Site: brandenburg
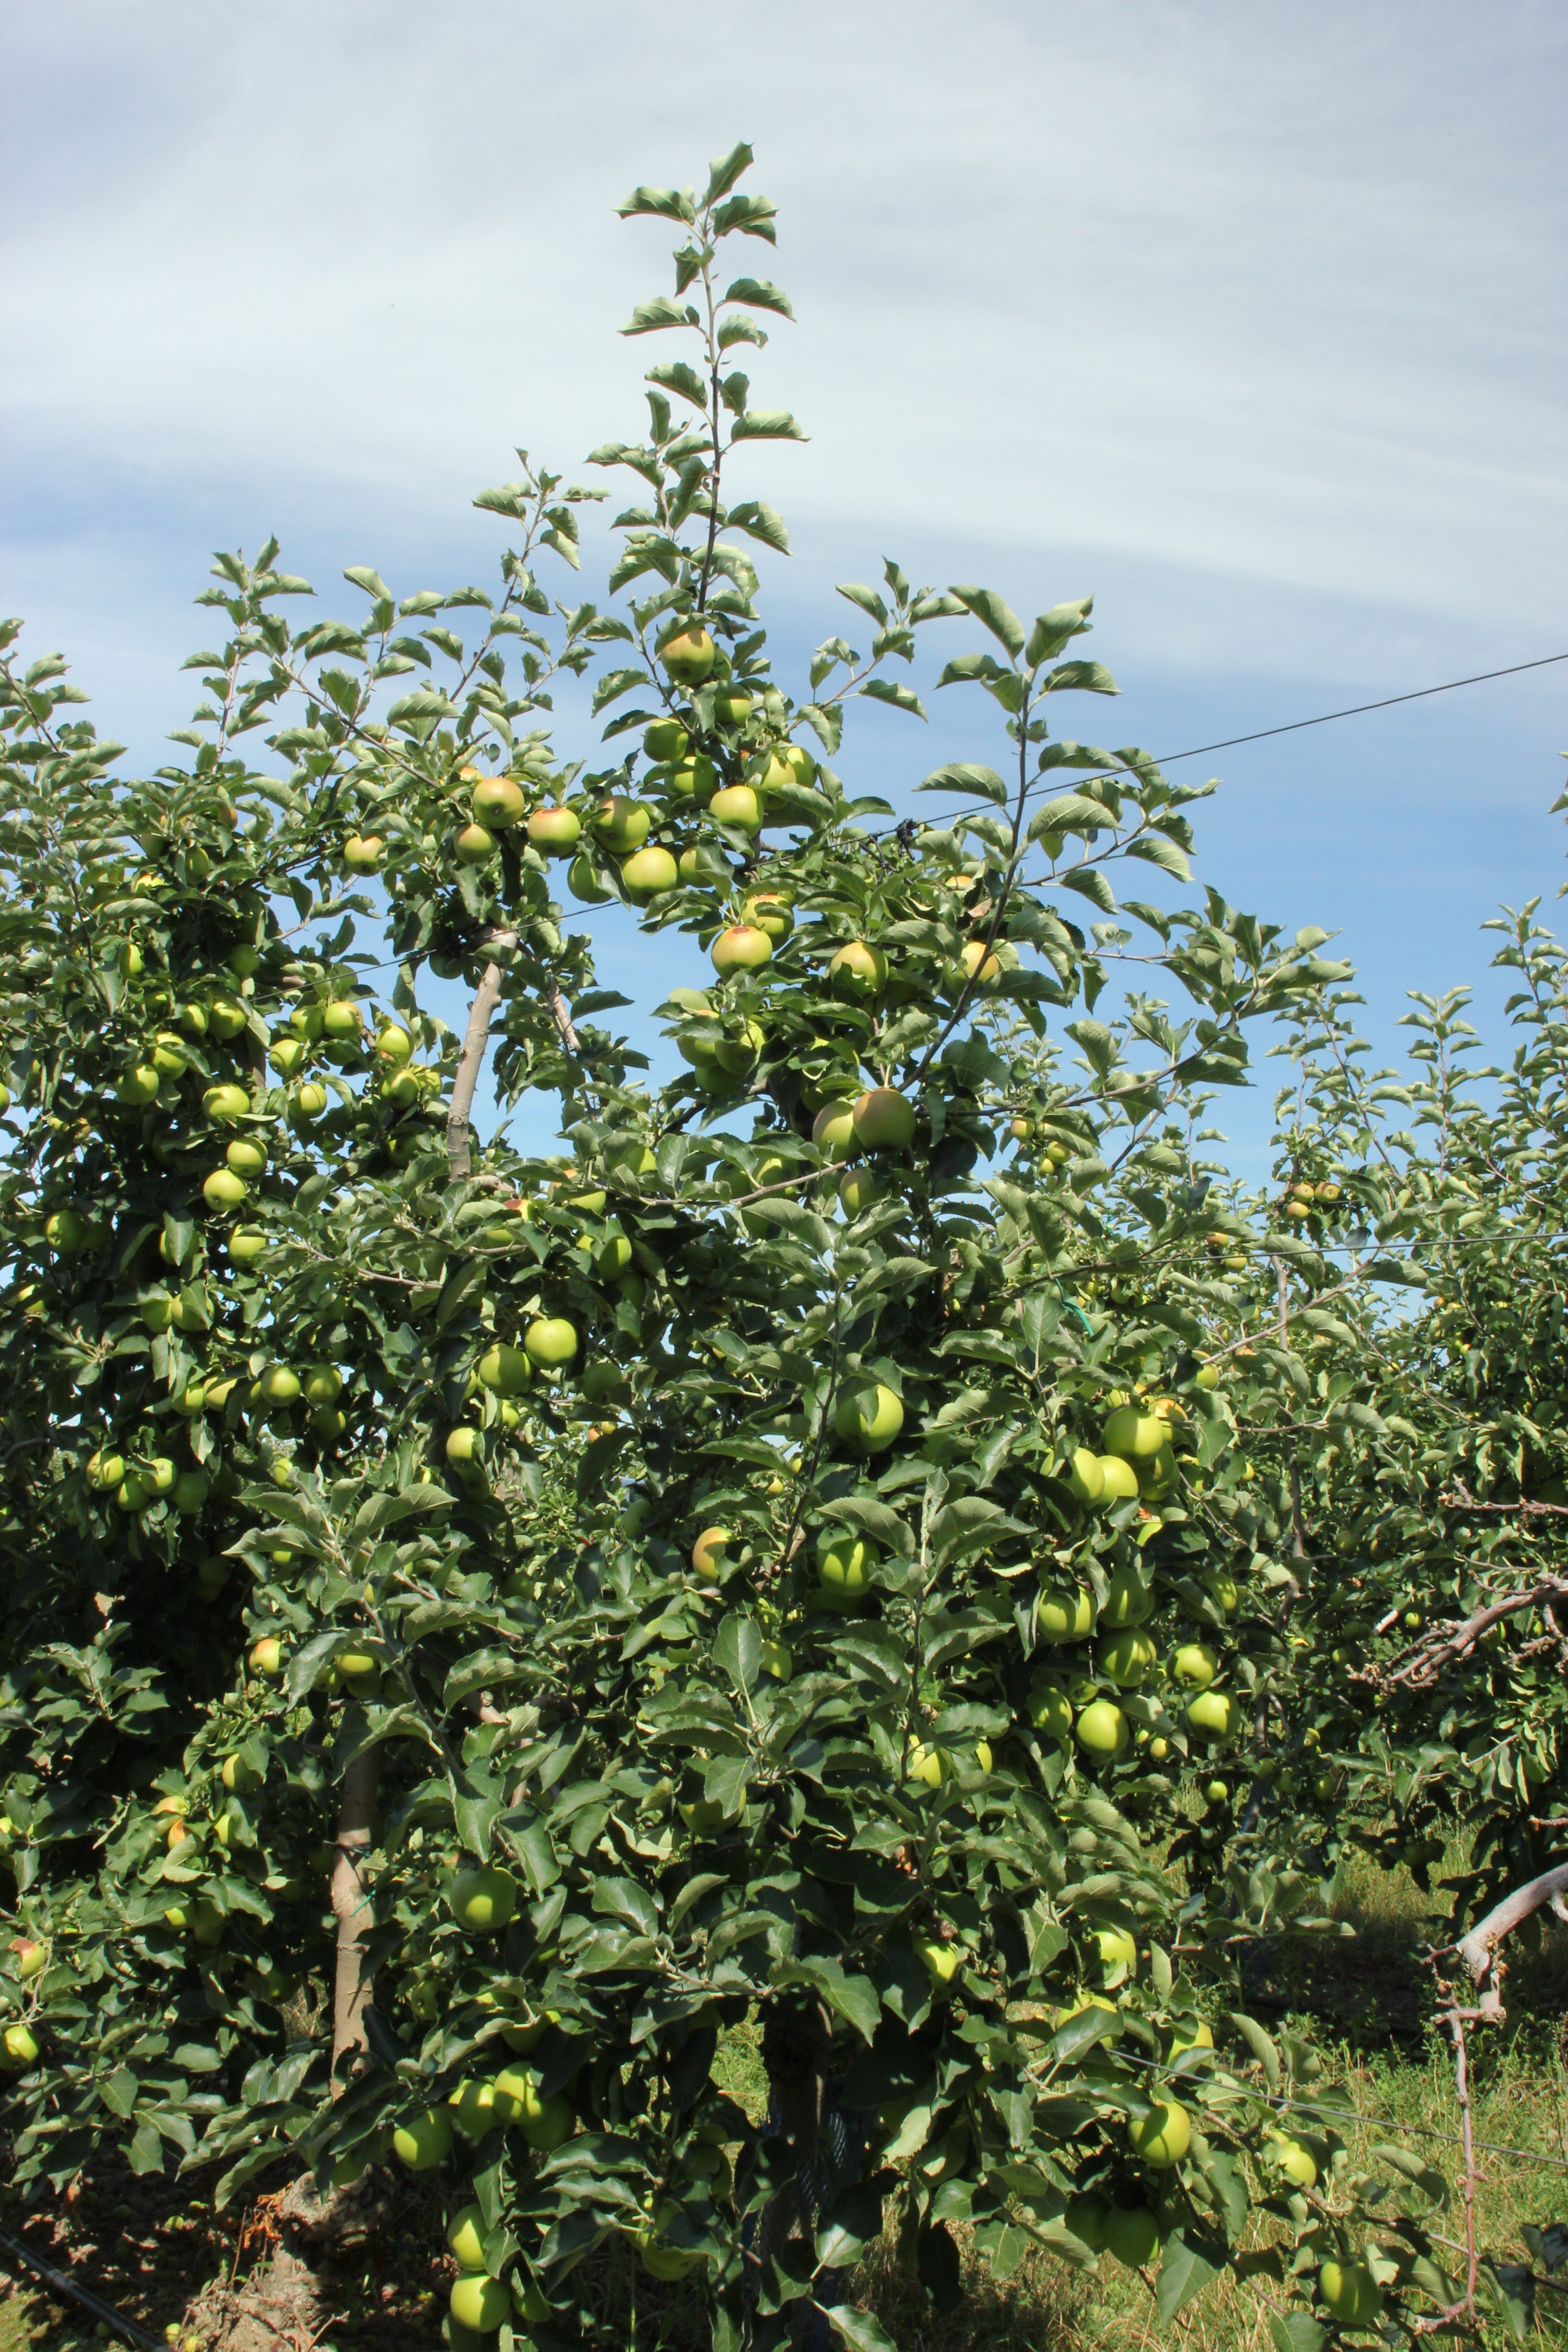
Growth stage (BBCH 77): Development of fruit